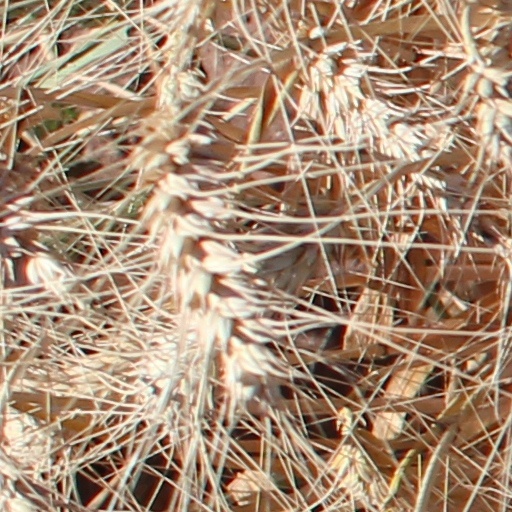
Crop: wheat